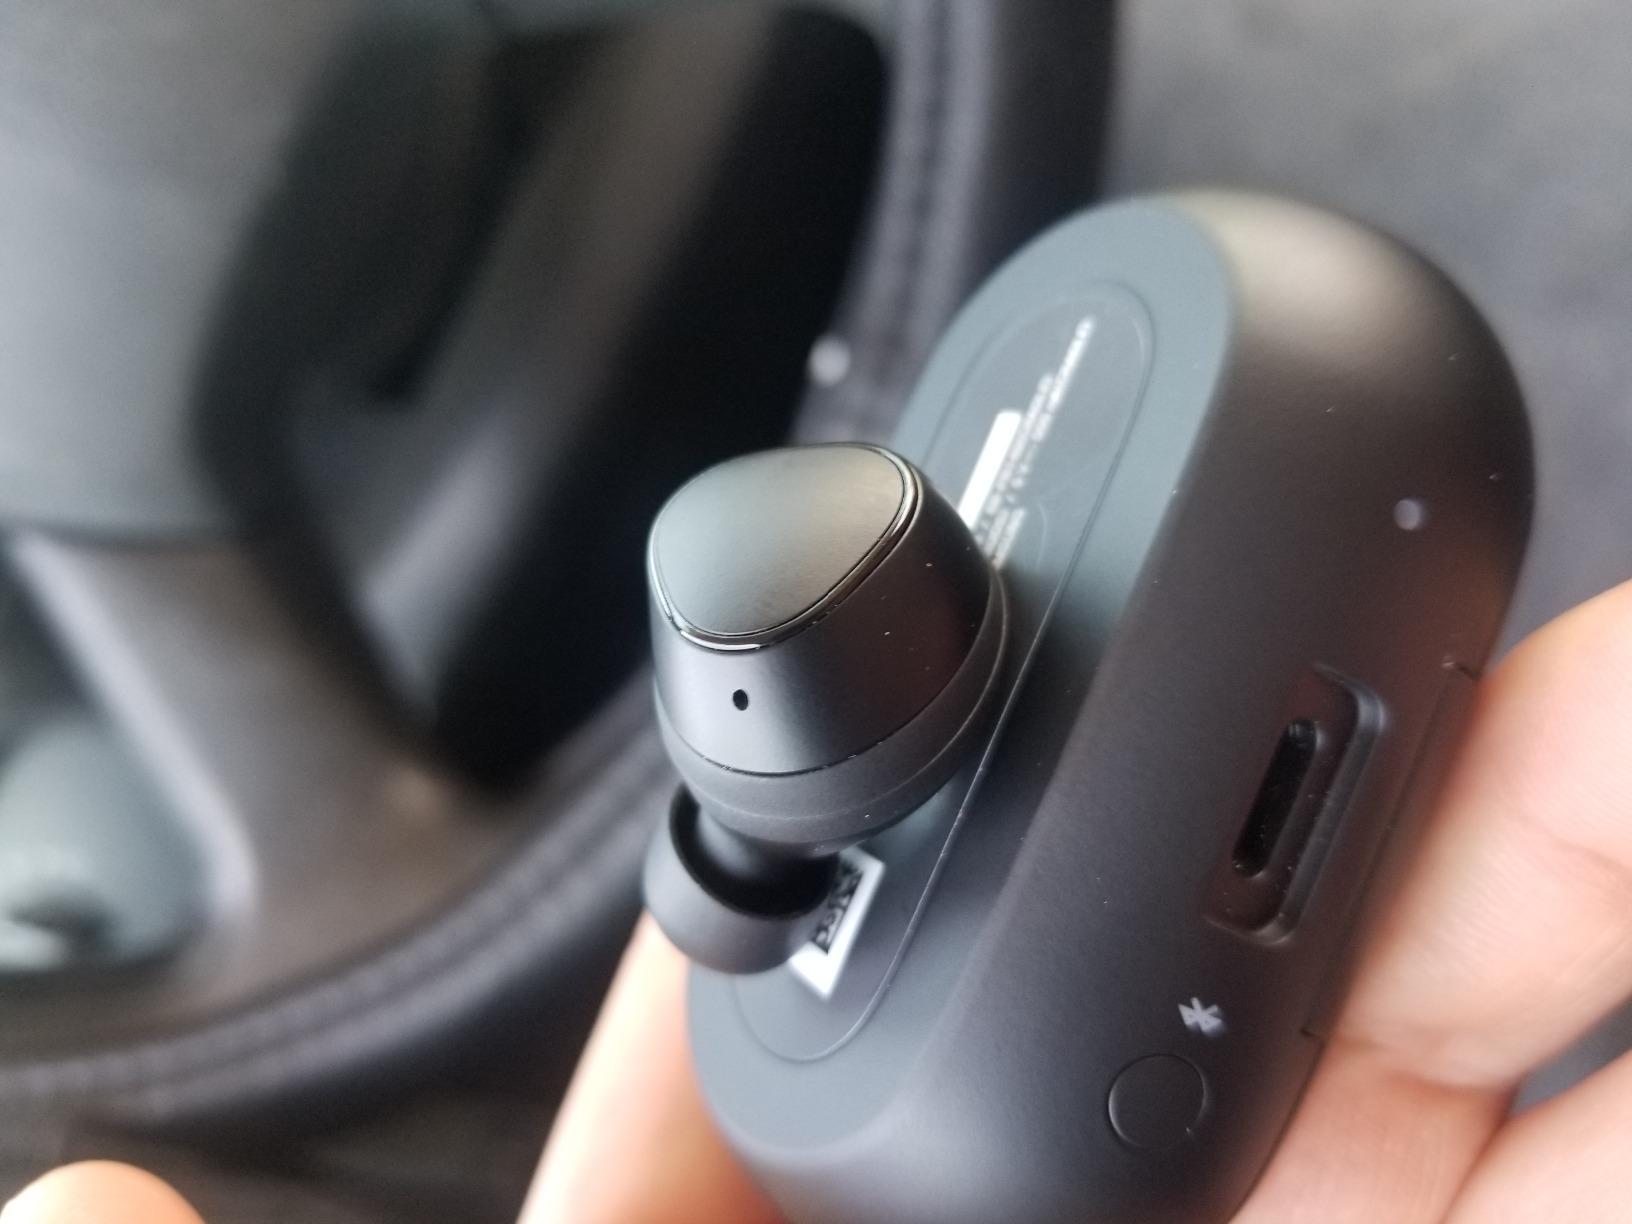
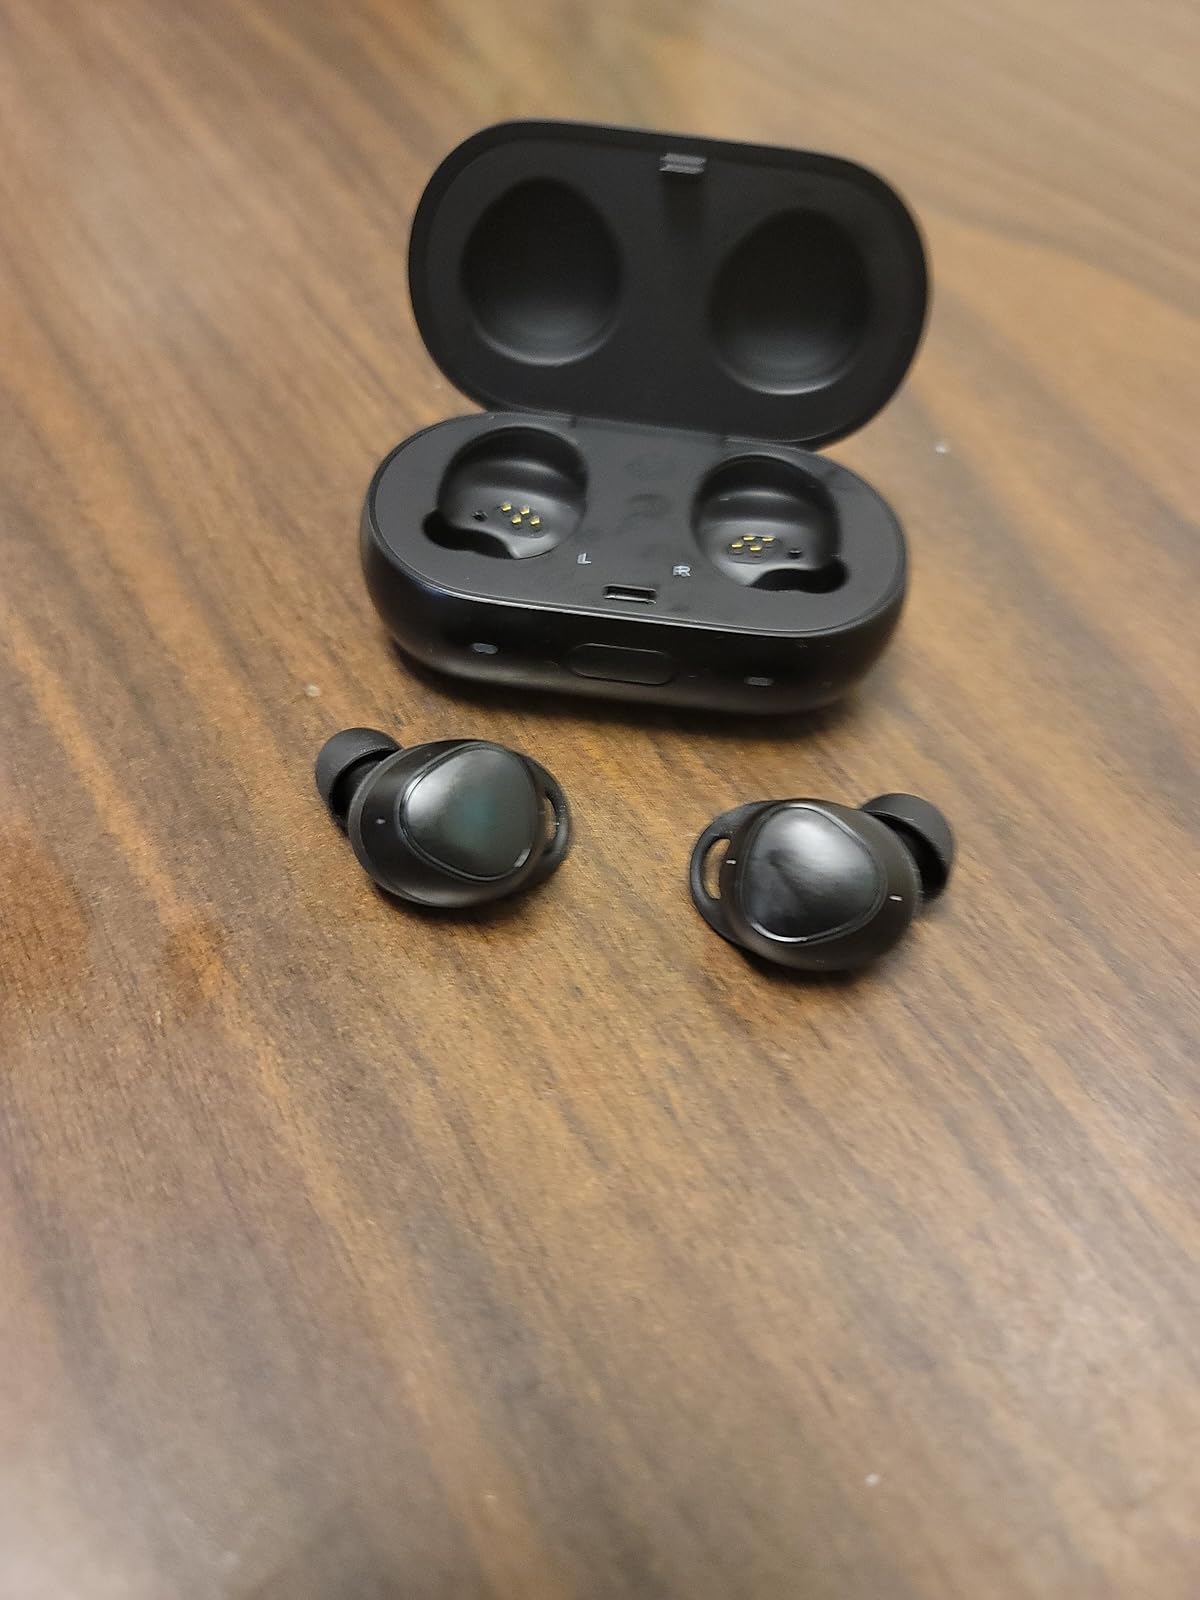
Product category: earbuds
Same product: yes